DOE Bridge over Laramie River

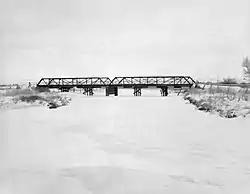
The bridge in 1982

The DOE Bridge over Laramie River was a Pratt half-hip pony truss bridge located near Bosler, Wyoming, which carried Albany County Road CNA-740 across the Laramie River. The bridge was built in 1926 by contractor N. A. Swenson; it was originally part of the Lincoln Highway. In 1932, the bridge was replaced and moved to its current location. It was the last two-span Pratt half-hip truss bridge remaining in Wyoming.